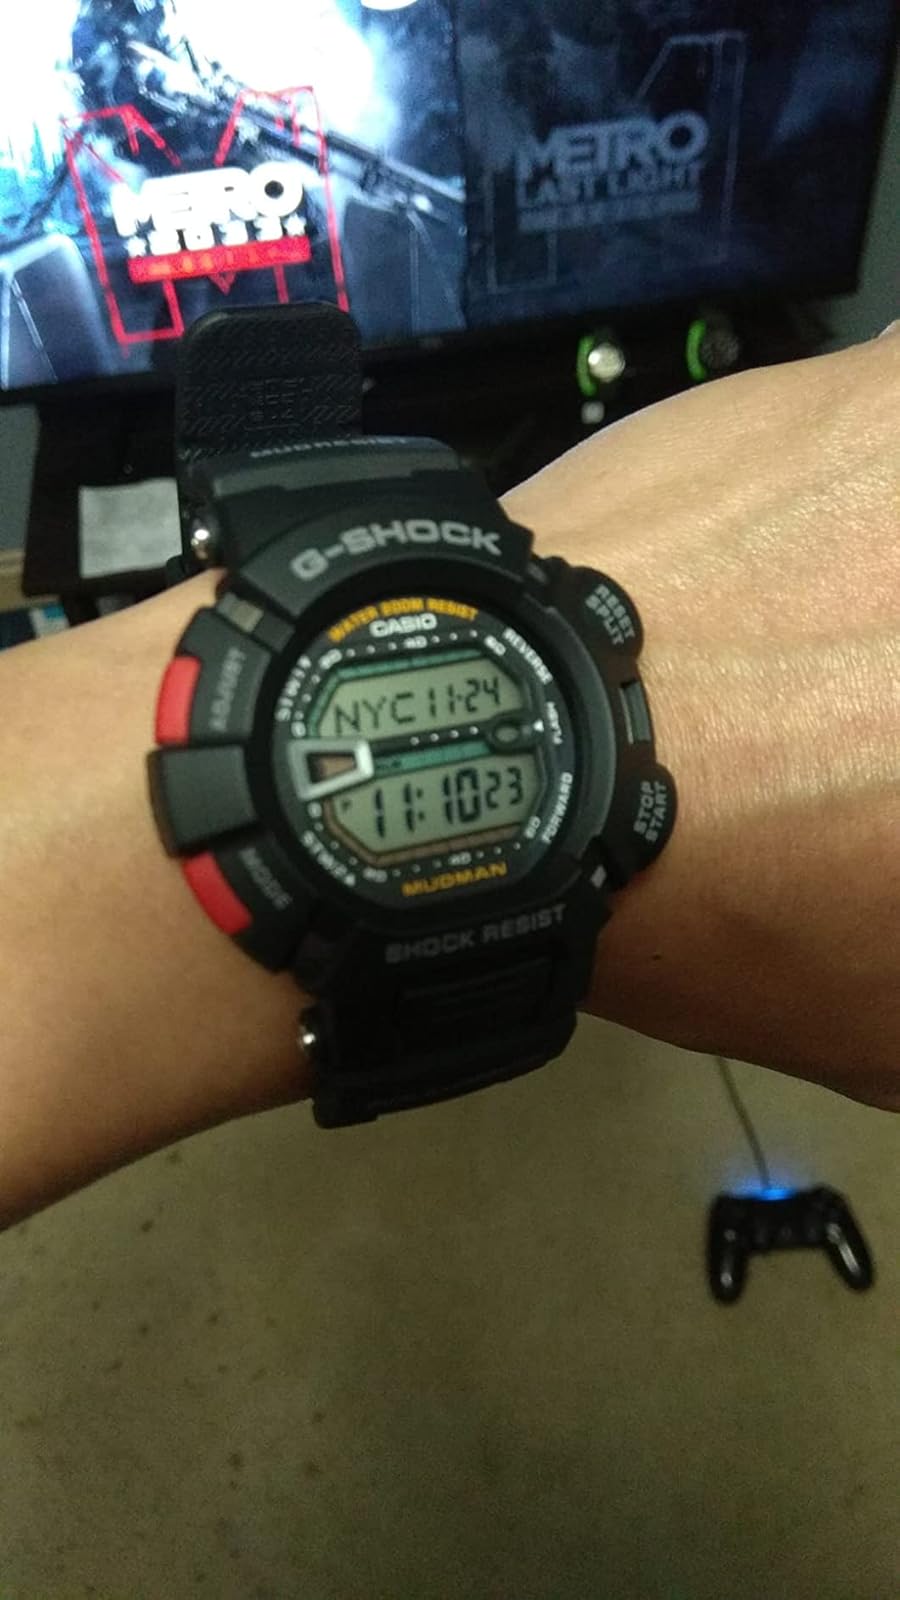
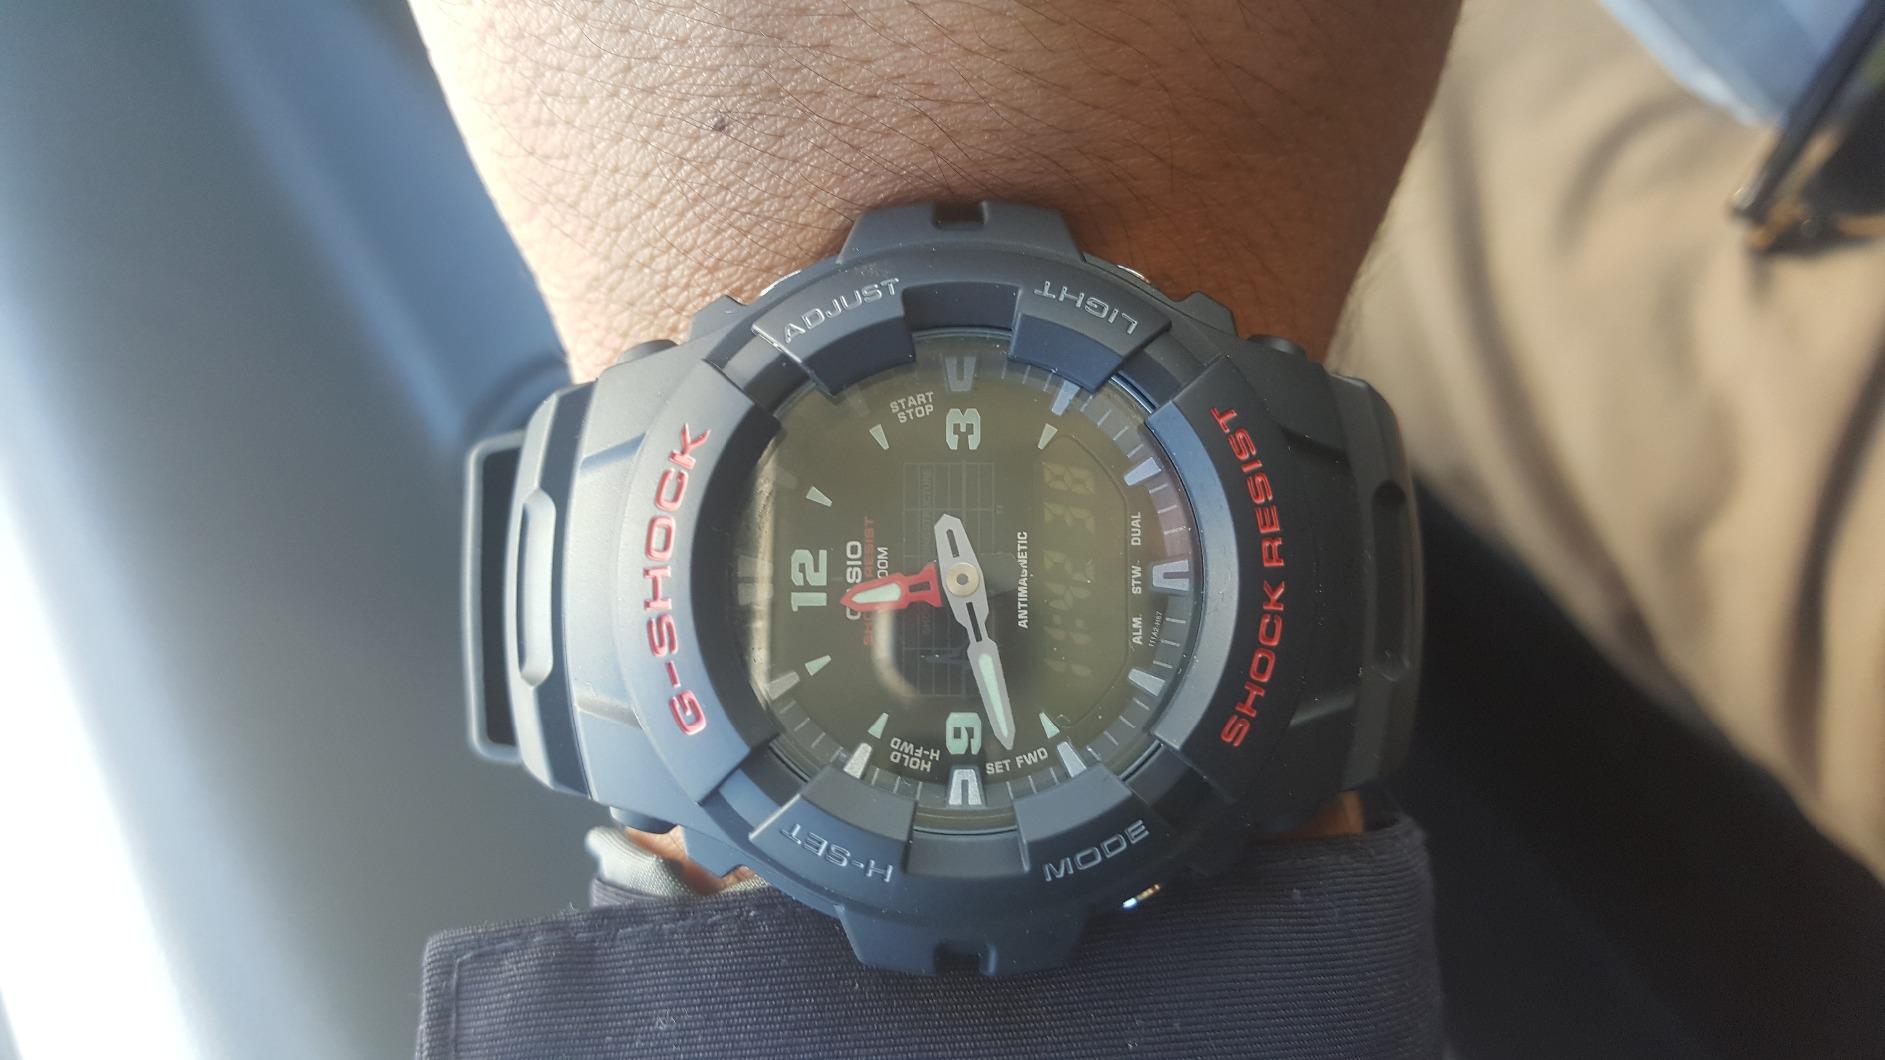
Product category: accessories_watch
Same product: no